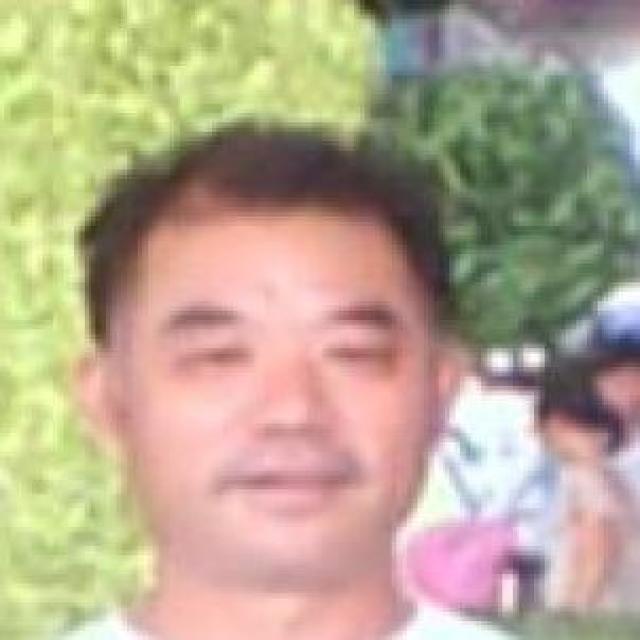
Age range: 45-64